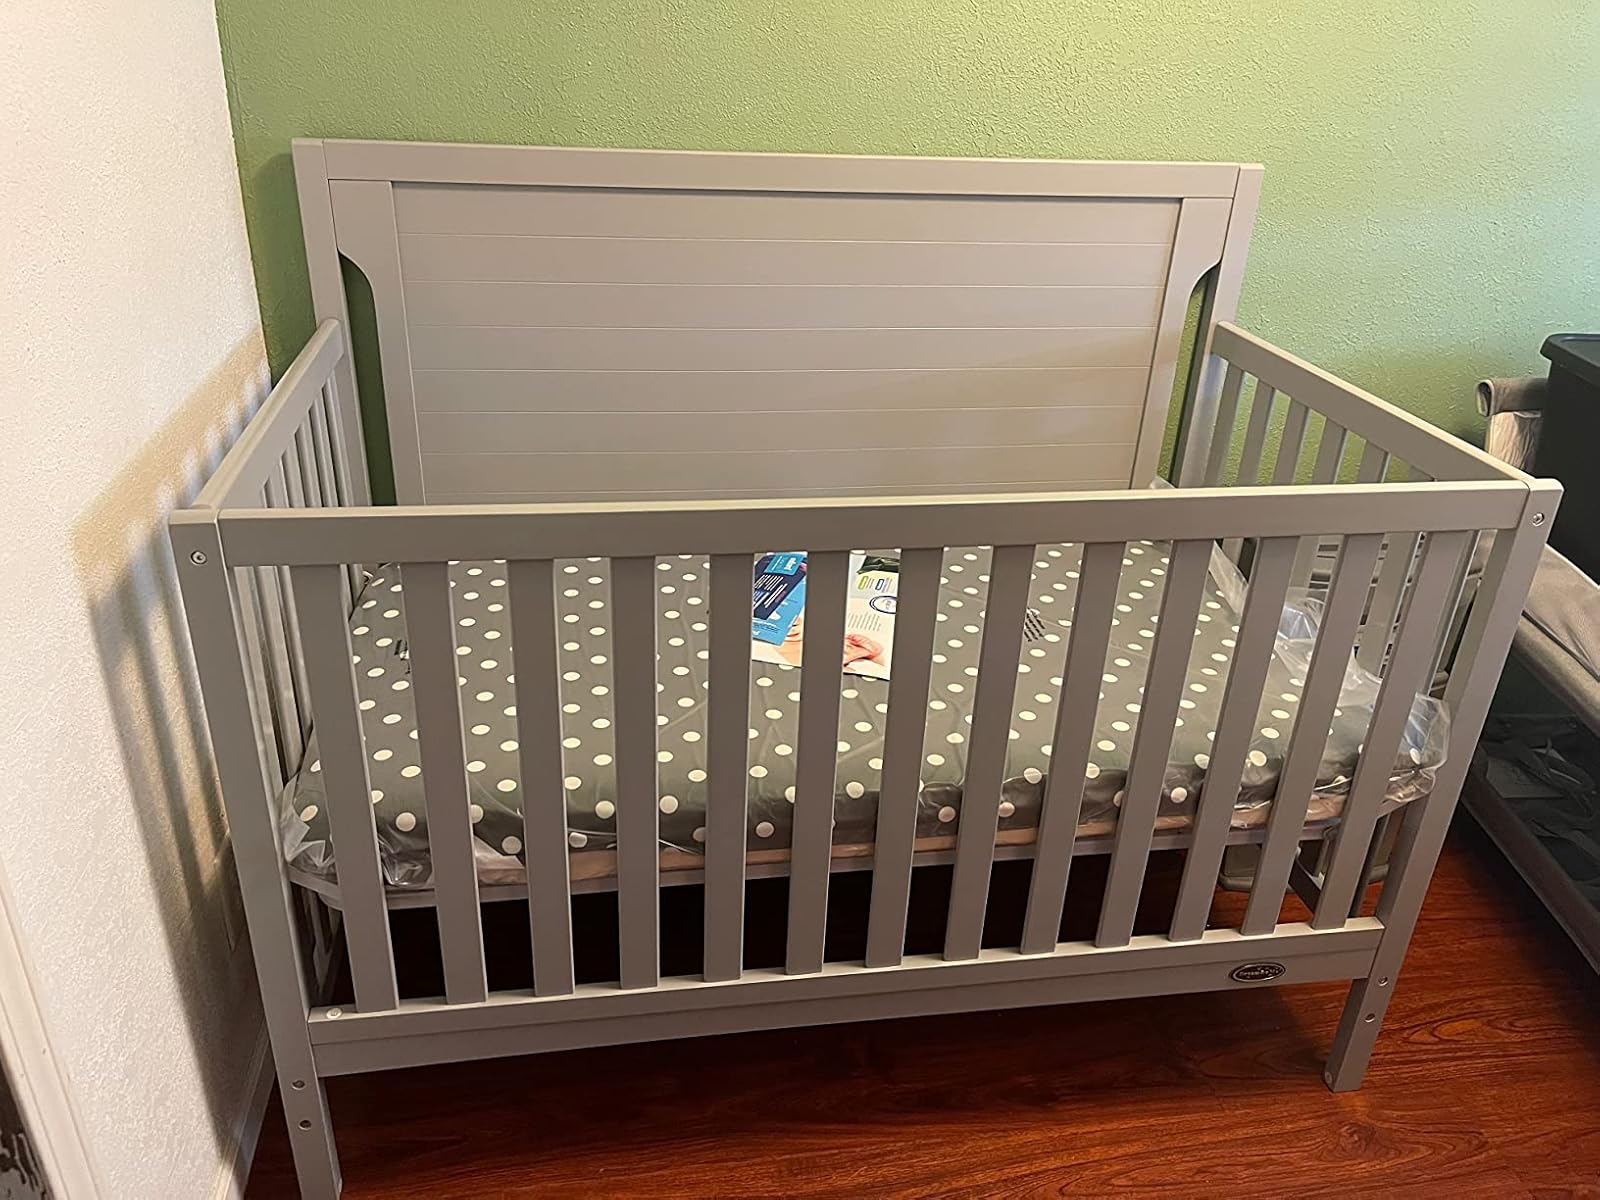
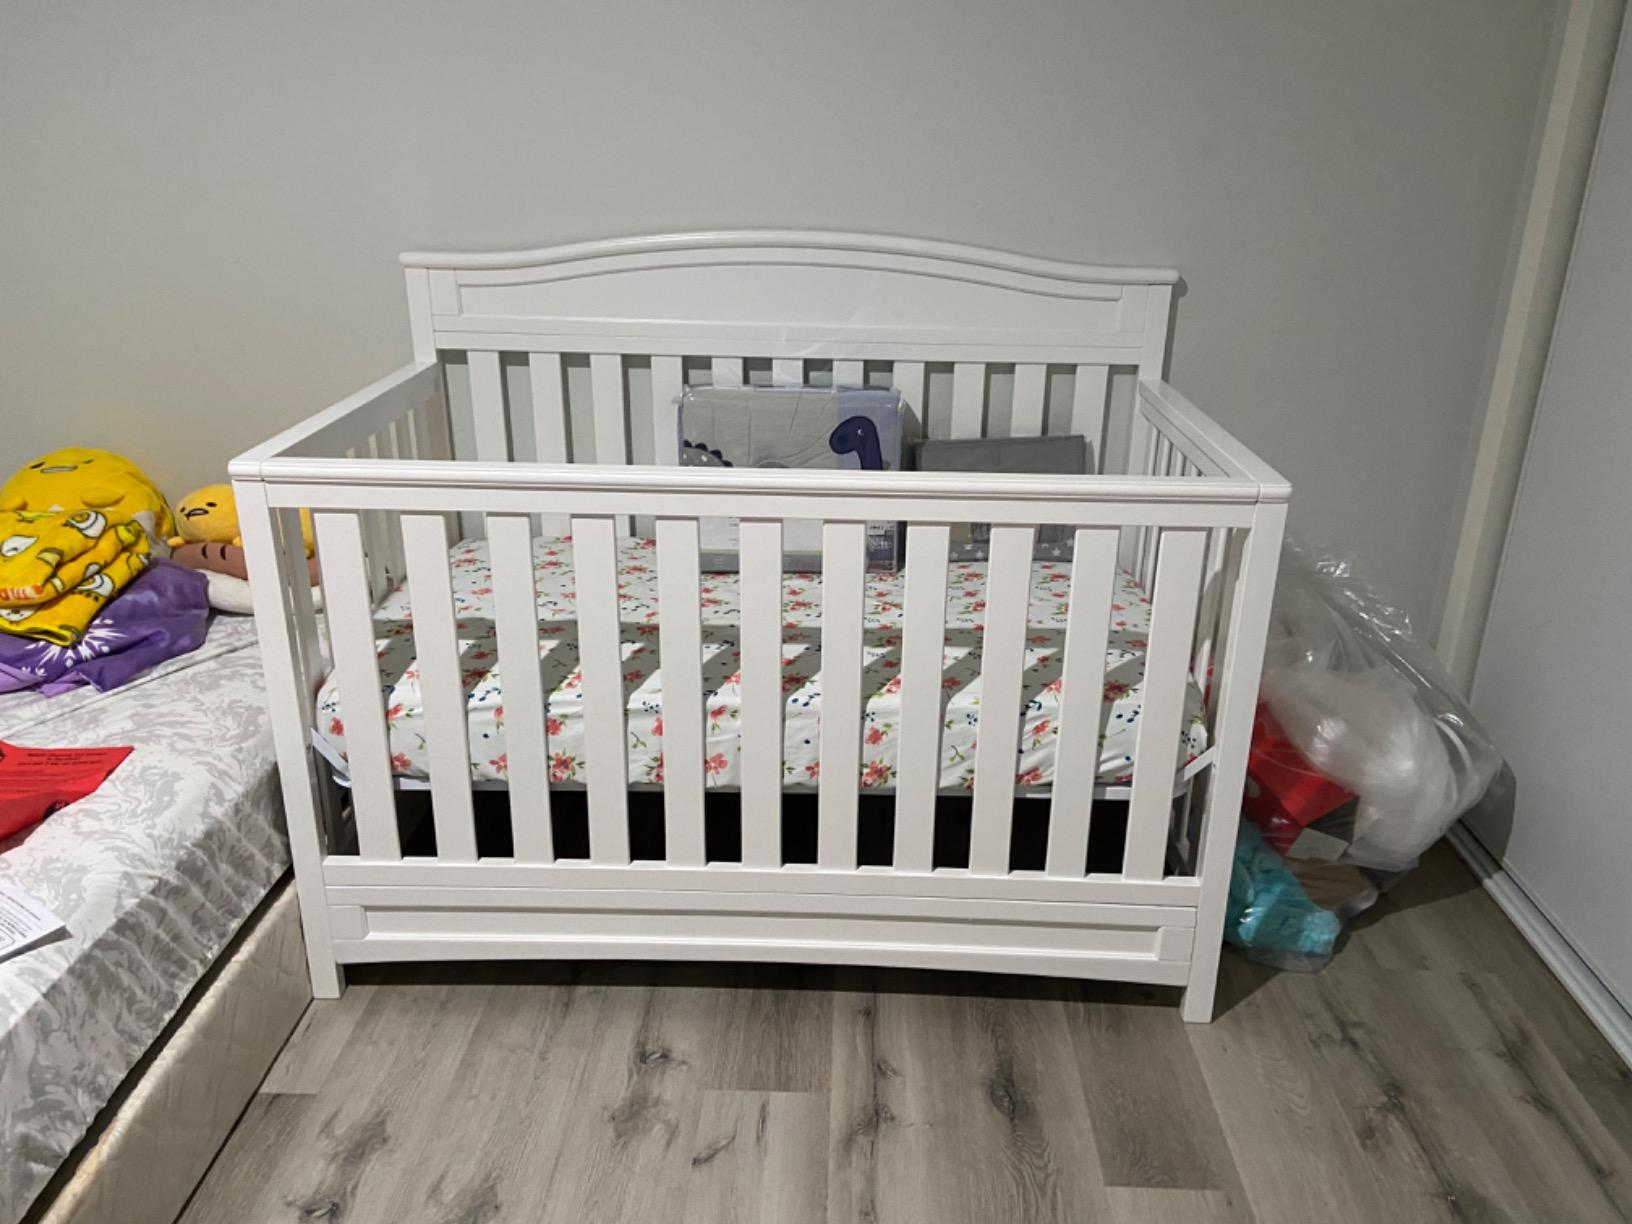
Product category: products_crib
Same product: no